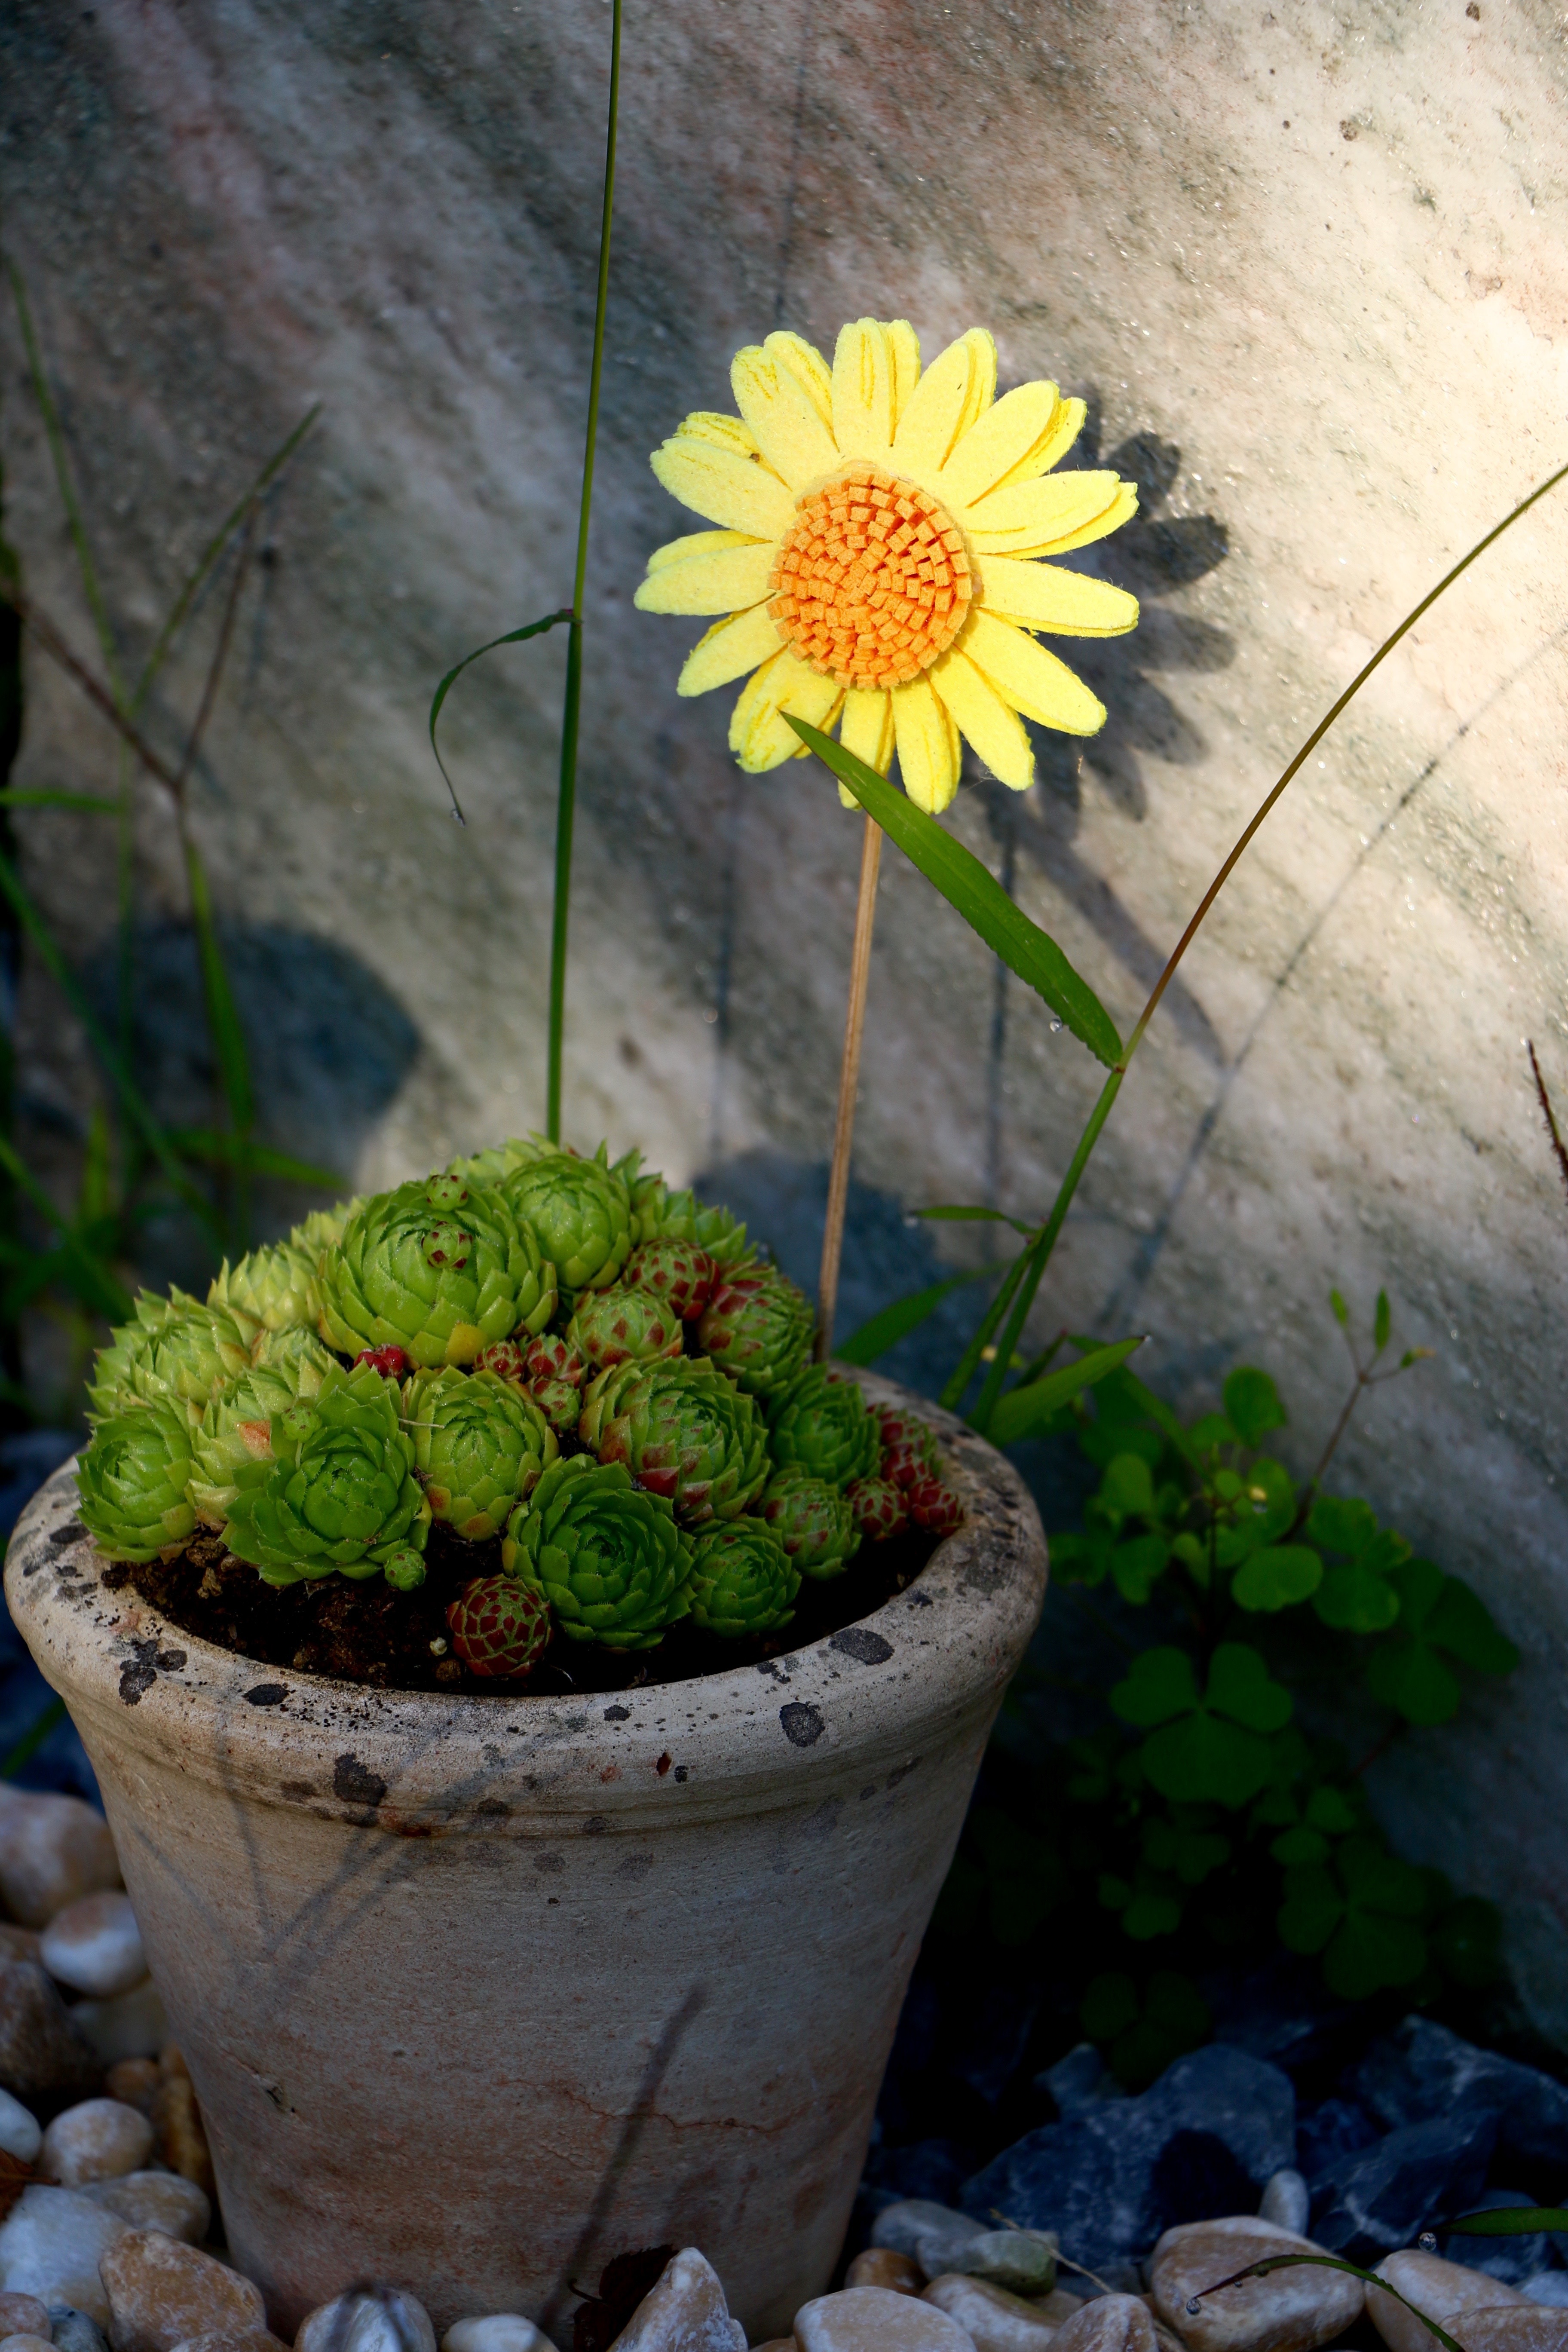
plant, leaf, flower, pot, green, autumn, soil, botany, yellow, garden, flora, arrangement, stones, flowering plant, stone garden, land plant